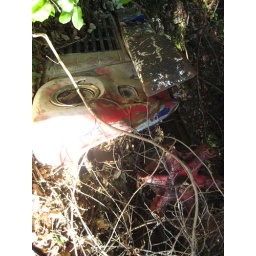
a buried car near my house